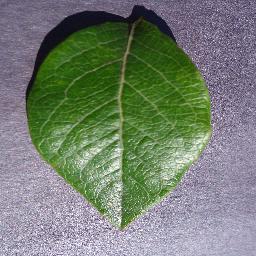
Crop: blueberry
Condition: healthy